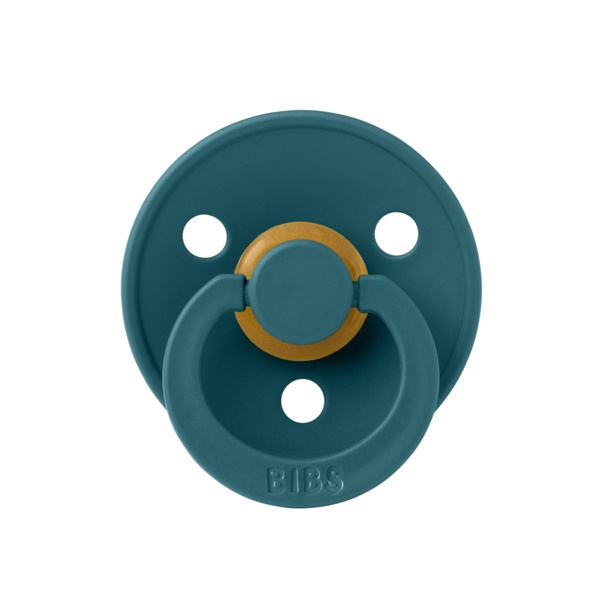
BIBS - Suzeta Colour Latex, tetina rotunda, 0 luni +-Forest Lake
BIBS Colour este o suzeta originala BIBS creata in urma cu peste 40 de ani si apreciata de milioane de bebelusi din intreaga lume. Suzetele BIBS sunt produse integral in Danemarca, respectand cele mai stricte standarde de siguranta. Suzeta Bibs din colectia Colour are o forma exterioara rotunda cu 3 orificii care permit circulatia aerului si impiedica aparitia iritatiilor in jurul guritei bebelusului. Inelul din jurul suzetei este rotund si gravat BIBS. Marime: 0-6 luni 100% fara PVC, BPA, Phthalati Sterilizati suzetele inainte de prima folosire Reinnoiti suzetele dupa 4-6 saptamani de folosire Suzetele BIBS Colour sunt realizate din latex, un material realizat din fluidul provenit de la arborele de cauciuc (hevea). Acest fluid este rafinat, obtinandu-se astfel latexul - un material rezistent, elastic, moale fiind asemanator ca textura cu sanul mamei. Toate caracteristicile: Tetina suzetei este conceputa cu o valva care permite aerului sa iasa atunci cand bebelusul inchide gurita si preia forma naturala a cavitatii bucale a bebelusului. Tetina este realizata din Latex 100% natural. Discul flexibil din jurul tetinei are o forma usor concava pentru a reduce la minim punctele de contact cu pielea bebelusului. Discul este realizat din 100% PP sigur si testat, conceput cu 3 orificii care permit circulatia aerului Curatarea si sterilizarea suzetei O buna igiena a suzetei presupune curatarea ei frecventa. Cu cat bebelusul este mai mic, cu atat este mai important sa protejam suzeta de bacterii si sa mentinem o buna igiena a acesteia. Inainte de prima utilizare, suzeta trebuie sterilizata. Latexul este un material natural, care la tempetaruri de peste 100 grade C, se poate rupe. Prin urmare, suzetele din Latex NU se vor steriliza la microunde, la sterilizator cu aburi, sterilizator UV sau in solutie pentru sterilizare. Sterilizarea suzetei presupune 3 pasi simpli: 1. Se pune suzeta intr-un bol curat. 2. Se toarna apa fierbinte peste suzeta si se lasa 5 minute. 3. Se scoate suzeta pe un servetel curat si se lasa sa se usuce. In cazul in care apa a patruns in interiorul tetinei (prin valva acesteia), cu ajutorul servetelului vom presa tetina pana cand apa este eliminat
Brand: BIBS
Category: Baby & Toddler > Baby Toys & Activity Equipment > Baby Soothers